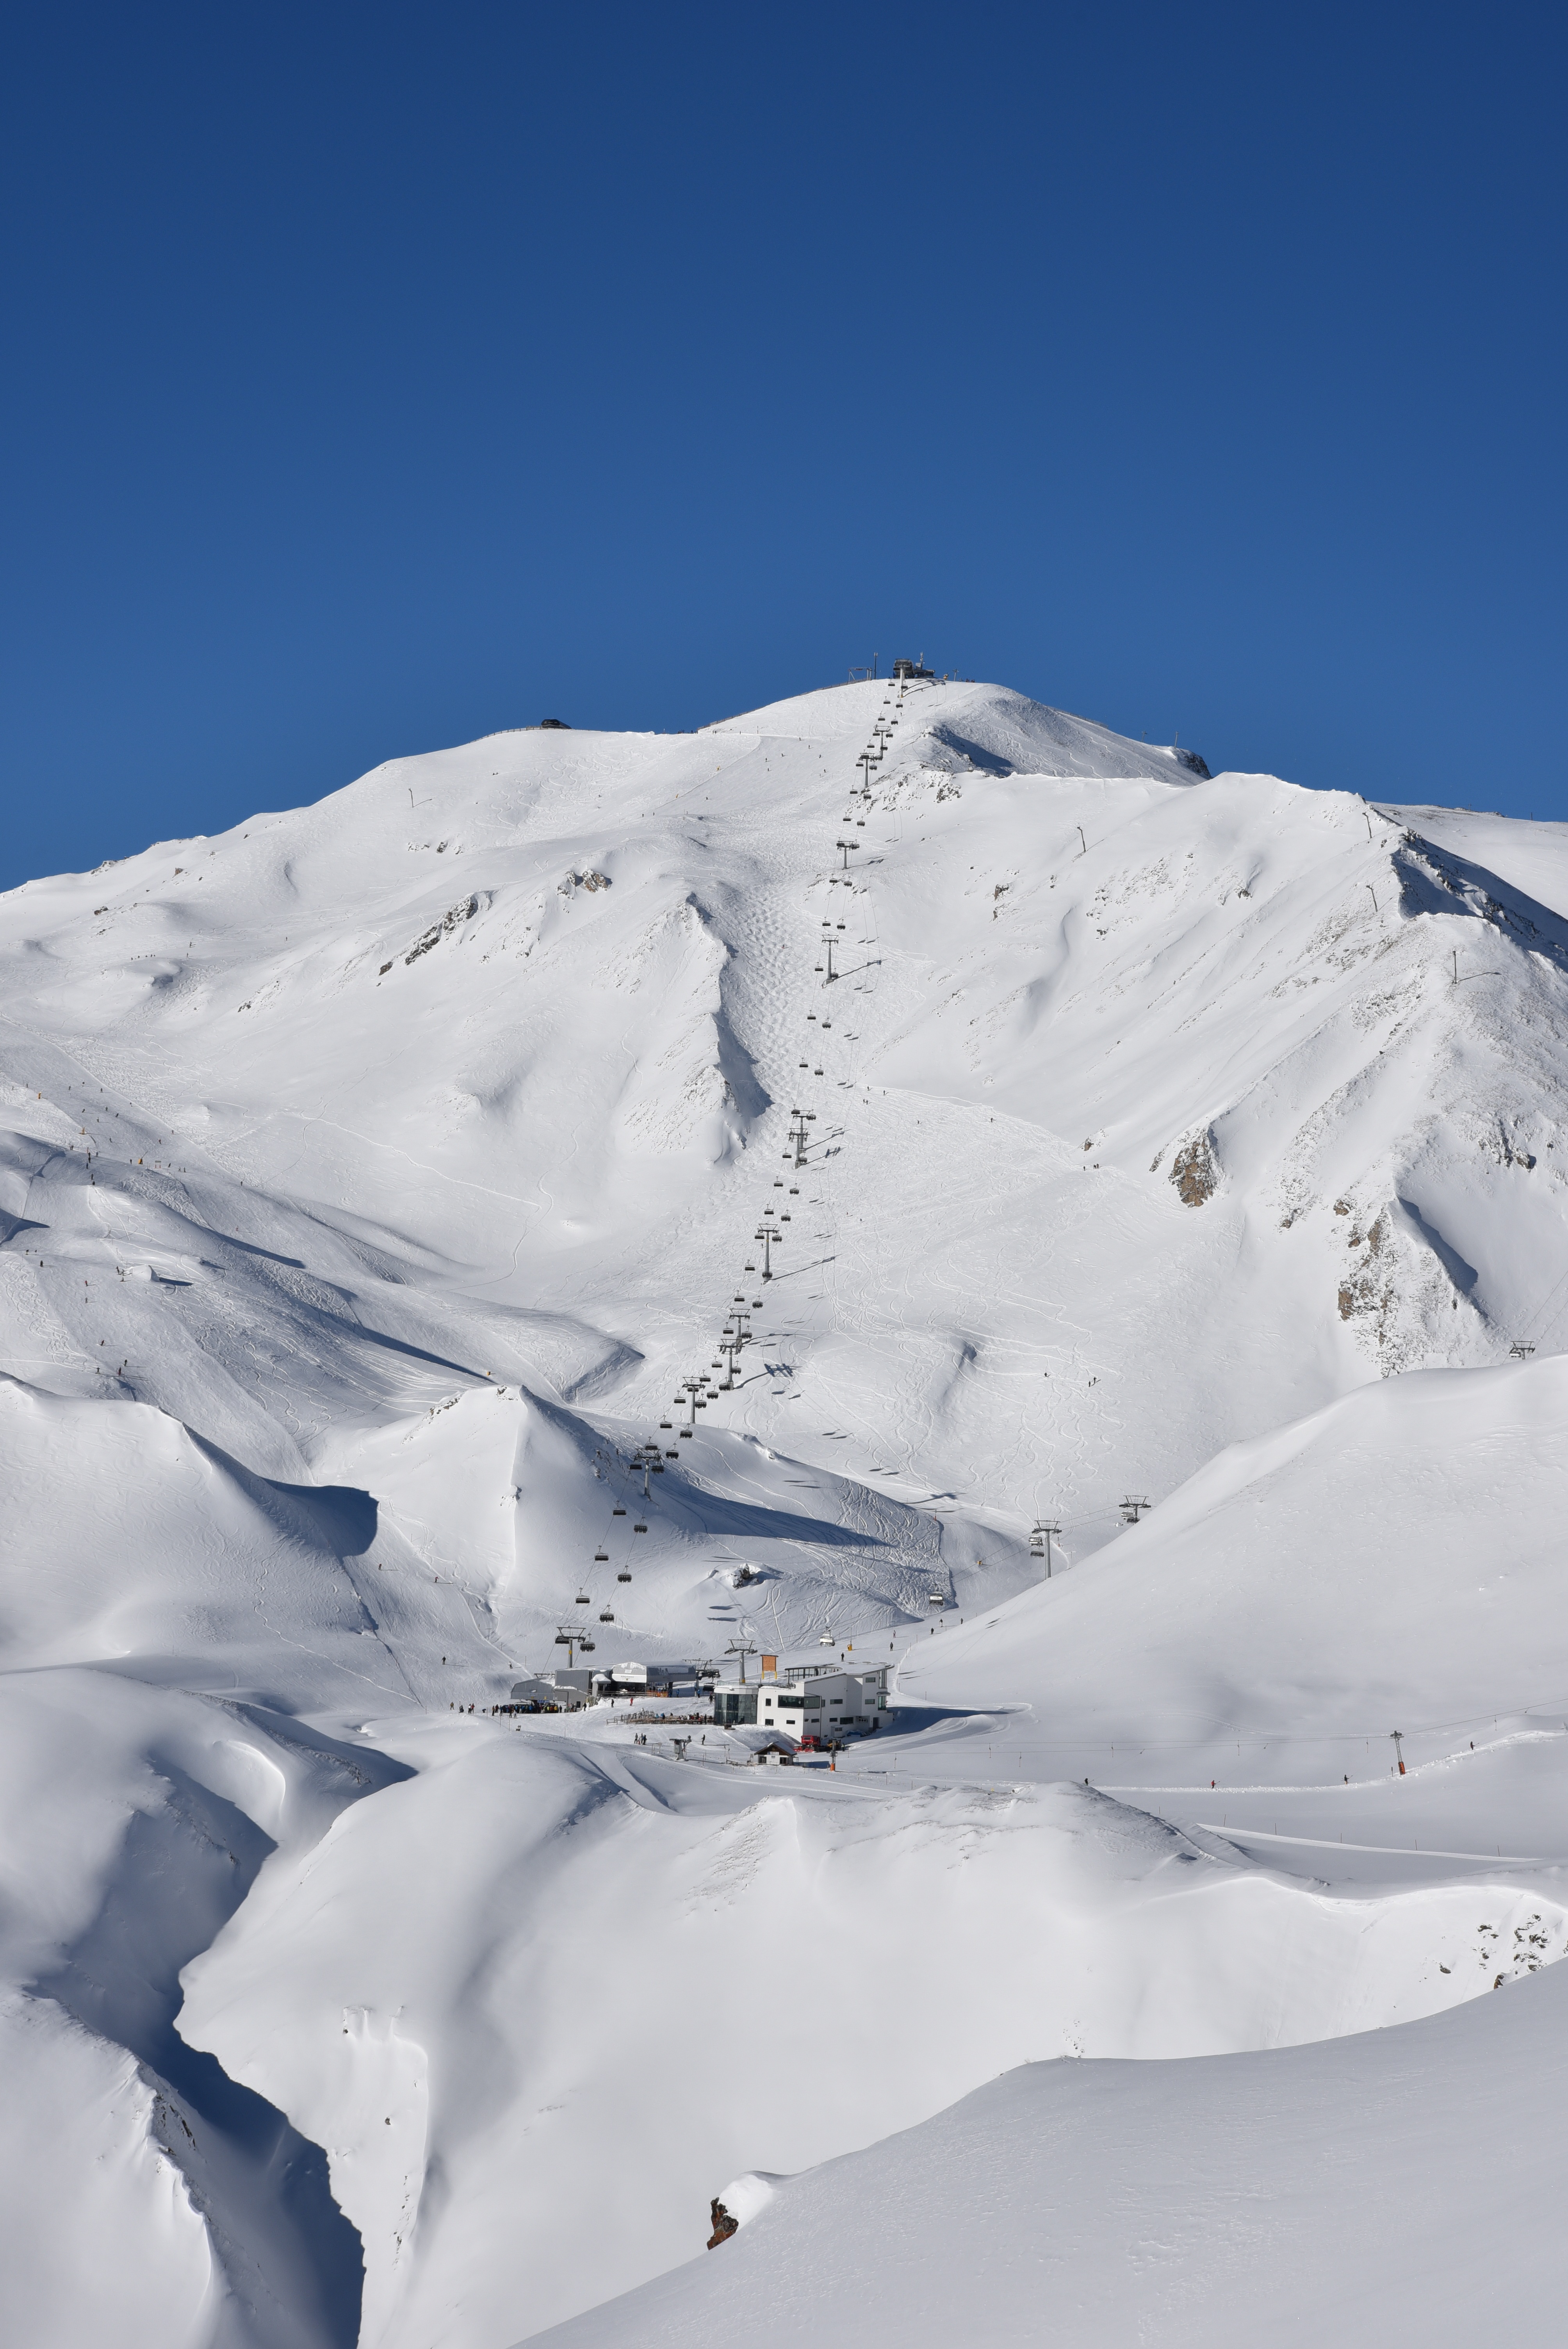
mountain, snow, winter, white, mountain range, weather, skiing, season, ridge, alps, runway, switzerland, piste, freezing, winter sports, ski run, ski touring, ski mountaineering, samnaun, mountainous landforms, geological phenomenon